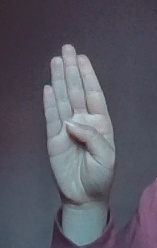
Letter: kaaf